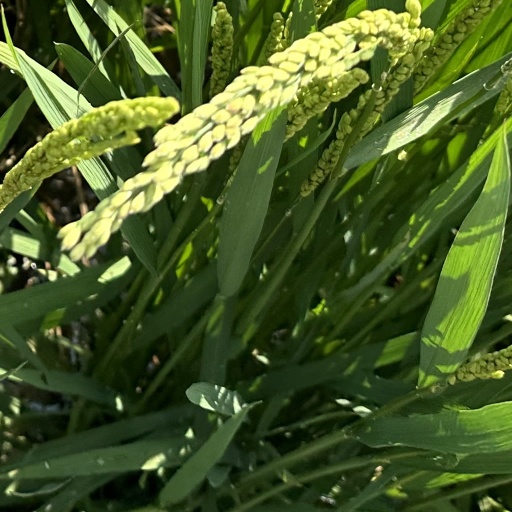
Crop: rice